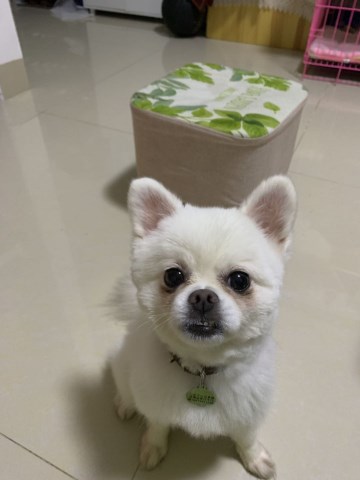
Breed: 1936-n000005-Pomeranian